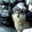
Label: wolf